Barnetby le Wold

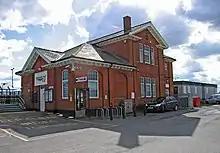
Railway house at Barnetby railway station

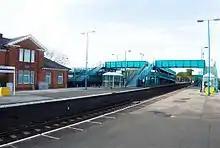
Barnetby railway station platform

Evidence of early settlement is indicated by the finding of a cast copper brooch in the village, which was based on a late Roman age coin. The village was listed in the Domesday Book of 1086, where it is called "Bernodebi", which is derived from the Scandinavian name "Beornnoth", a potential Dane who settled and gave his name to the area. As such, the village was historically part of the Danelaw area of England but by 1086 was recorded as in the lordship of William de Percy. The "le Wold" denotes that the village is part of the greater Lincolnshire Wolds geographic area. The historical animal husbandry method of tethering cattle was carried out in the village, and there is a place called teatherings refecting this.